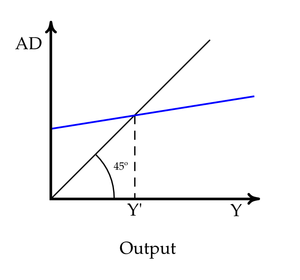
En macro-économie, la croix keynésienne est un modèle économique qui analyse l'économie avec la ligne de 45 dégres. La croix keynésienne est un modèle très simple qui explique l'idée principale du keynésianisme.